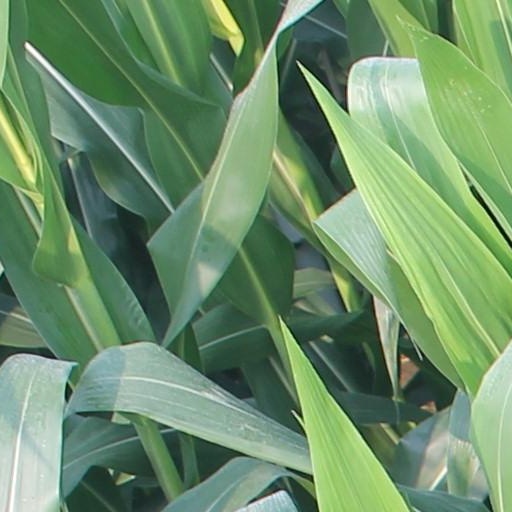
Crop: maize; corn